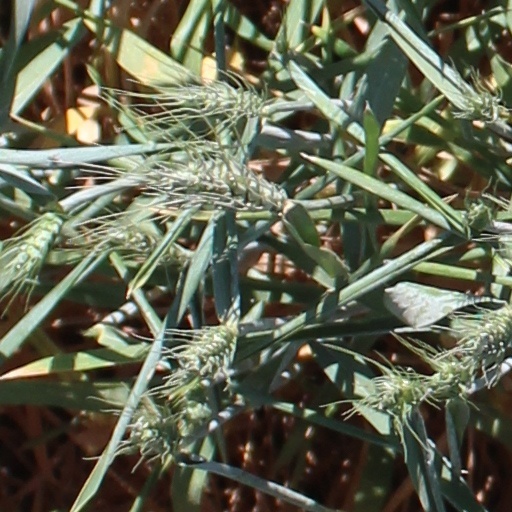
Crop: wheat